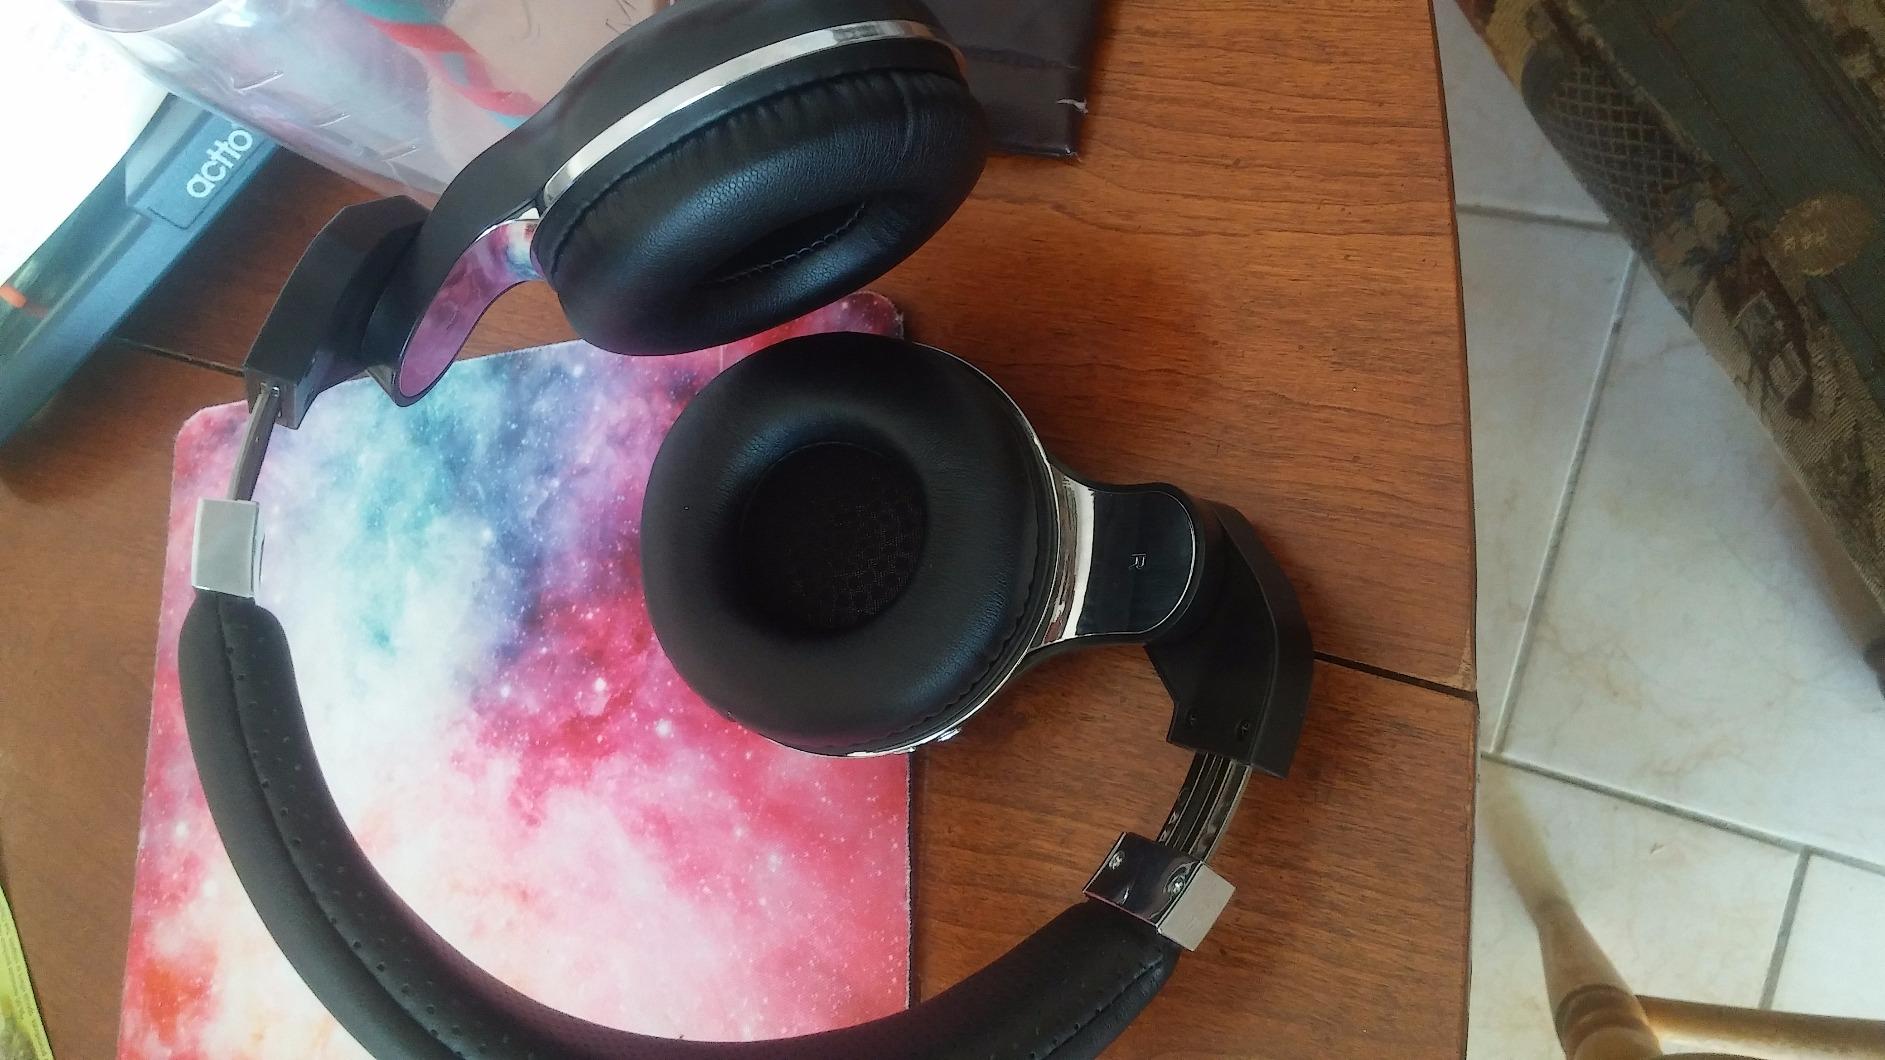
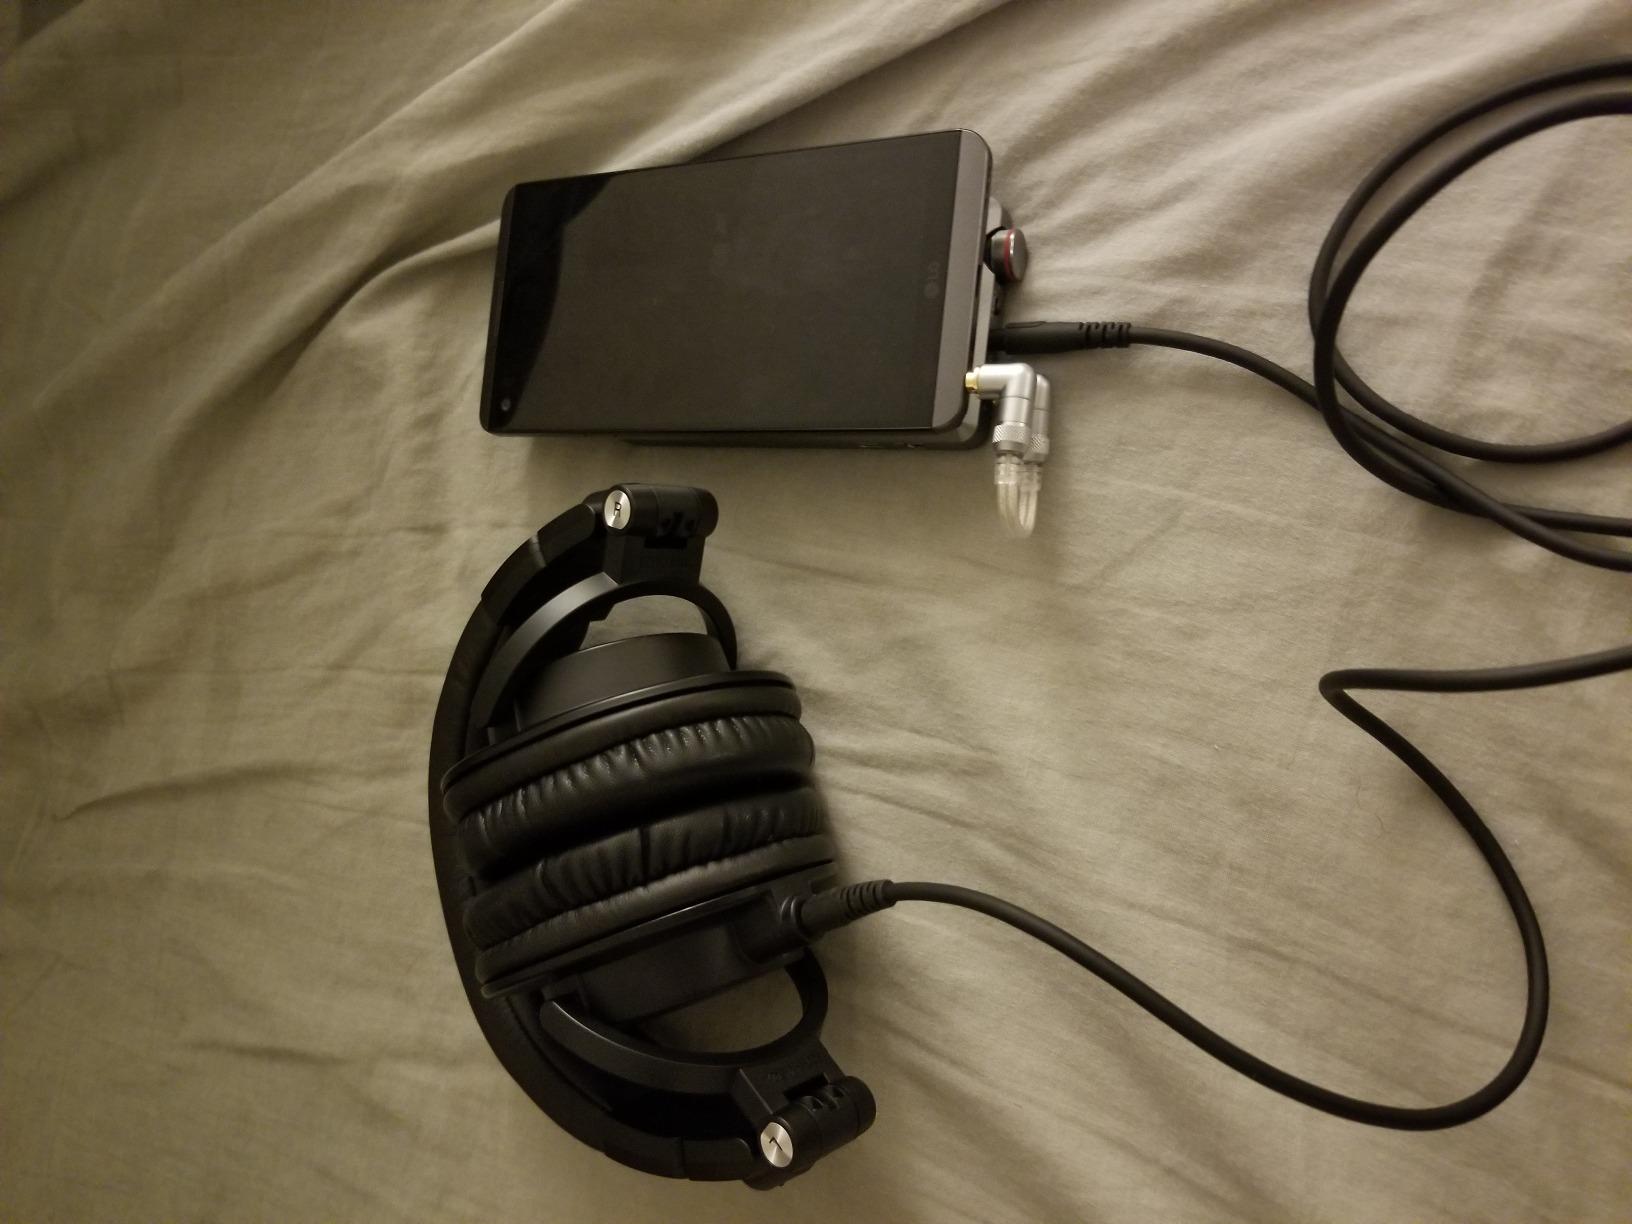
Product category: headphones
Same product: no